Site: brandenburg
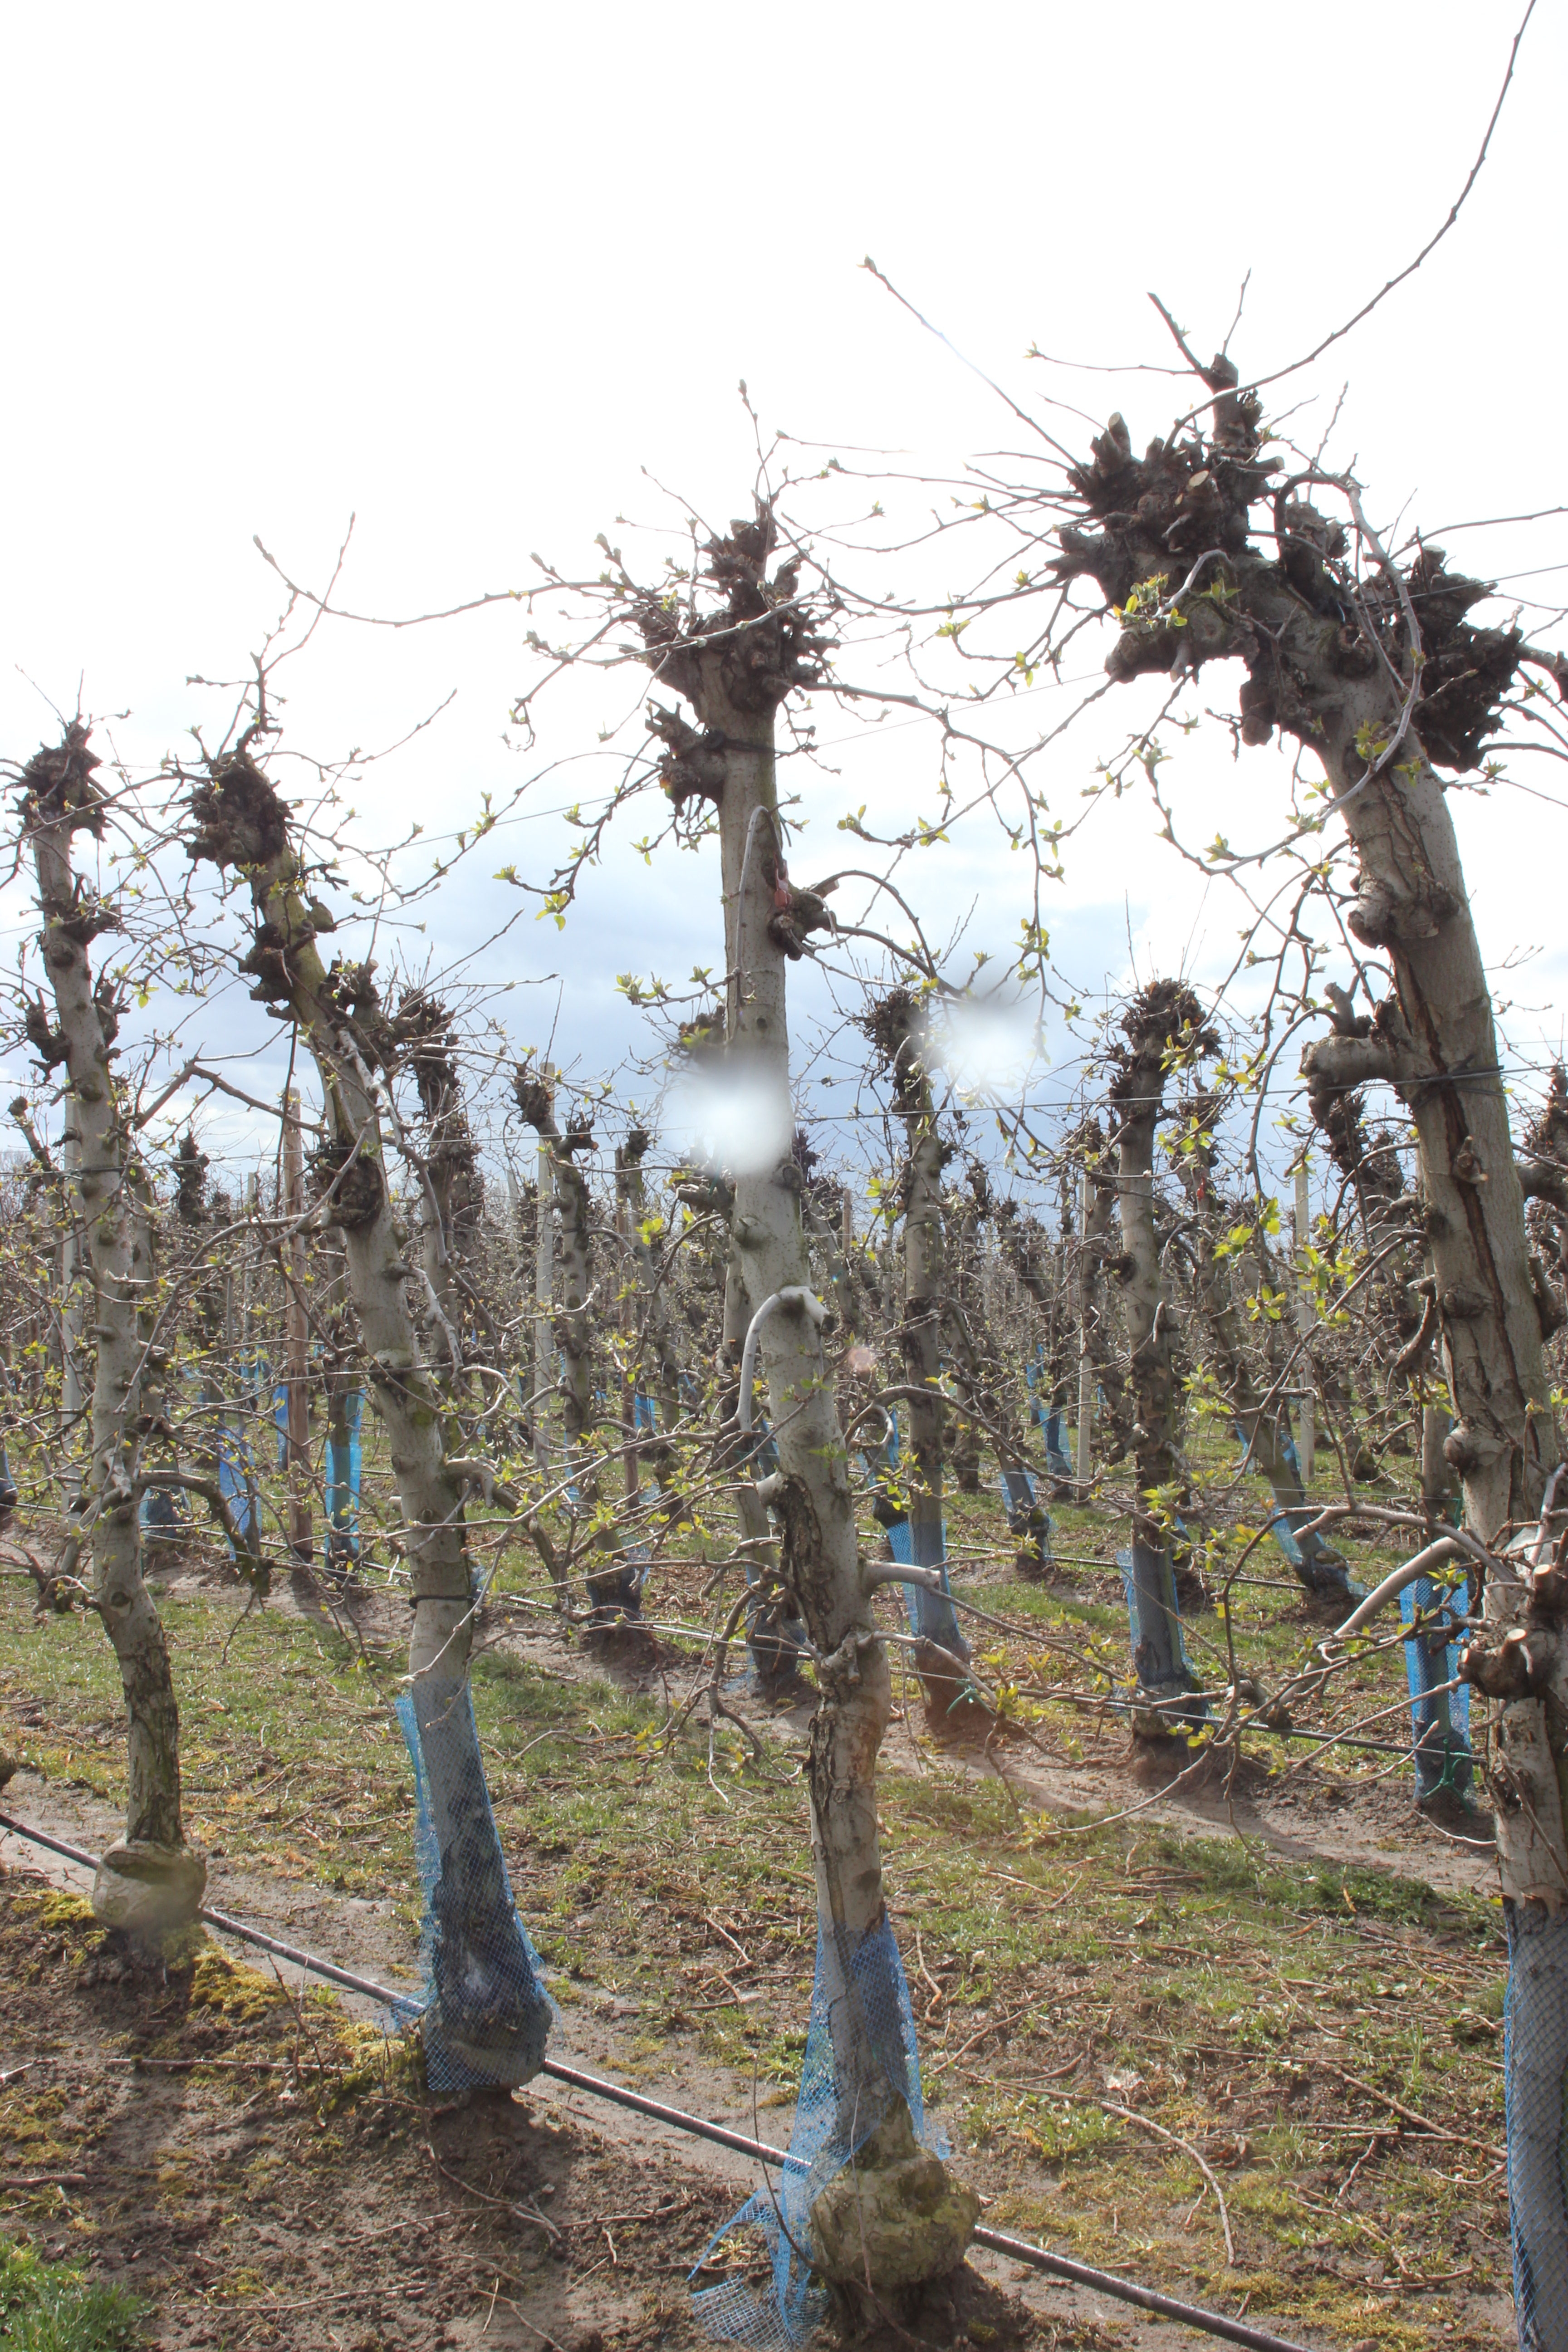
Growth stage (BBCH 55): Inflorescence emergence